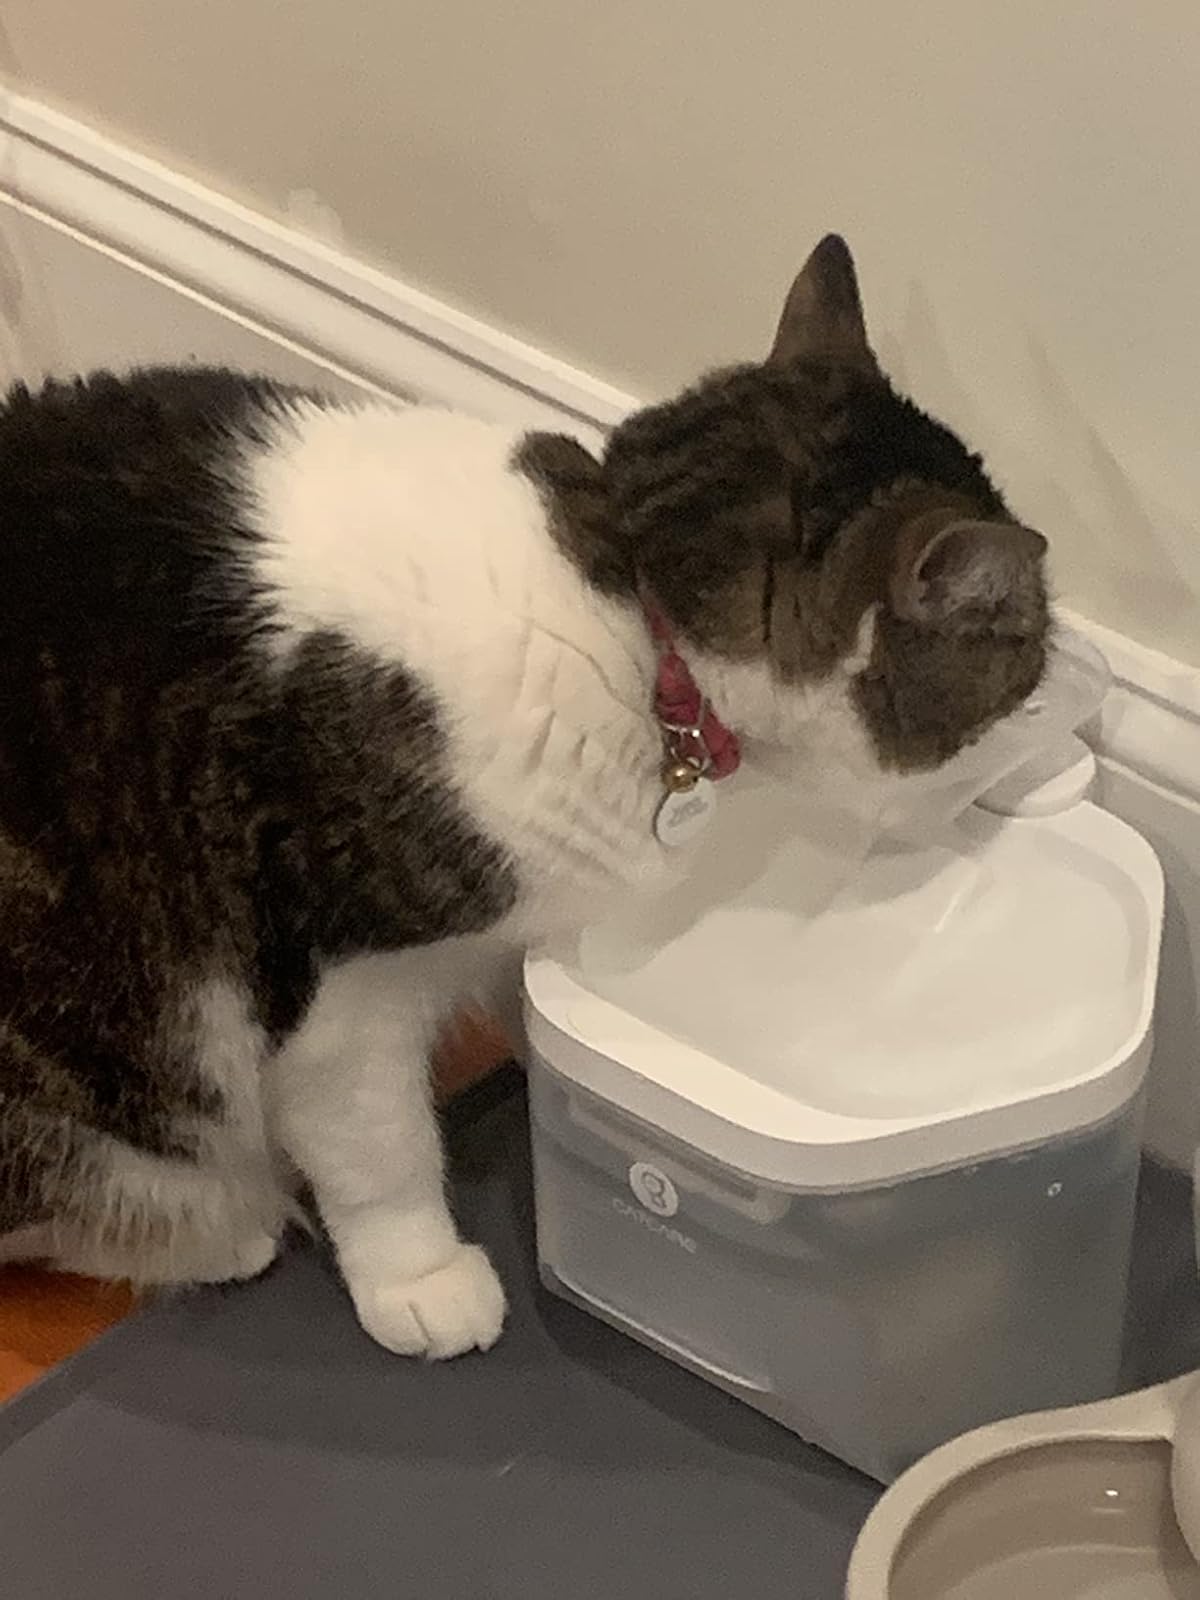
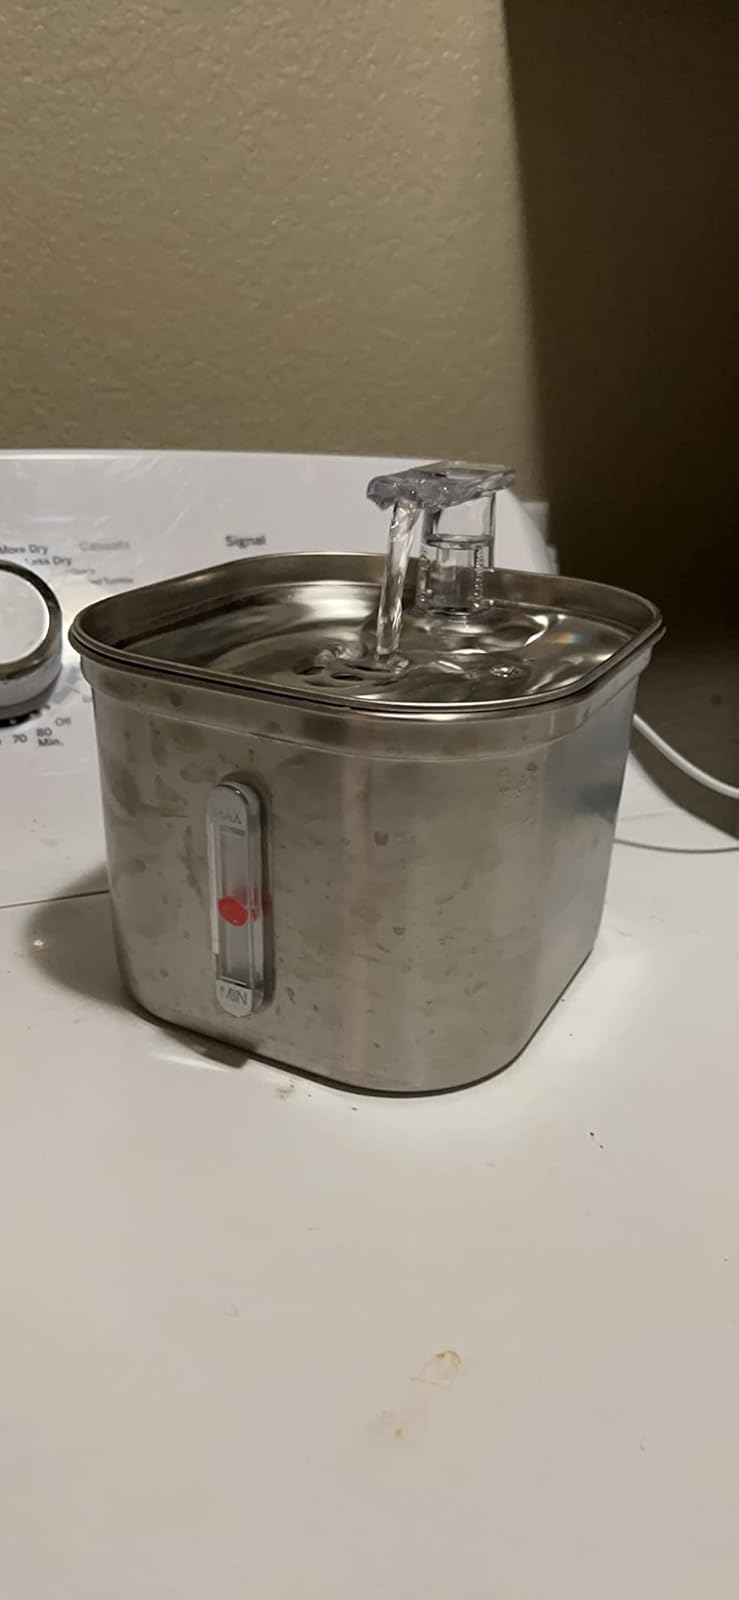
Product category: items_bowl
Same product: no